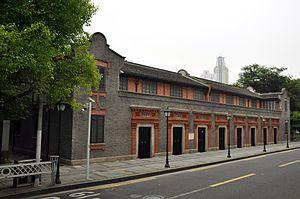
Le deuxième congrès national du Parti communiste chinois, s'est tenu du 16 au 23 avril 1922 à la résidence de Li Da à Shanghai dans la Concession internationale de Shanghai. Le Congrès a été suivi par 12 personnes représentant les 195 membres du parti.